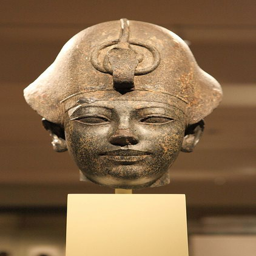
head of - photo sharing !